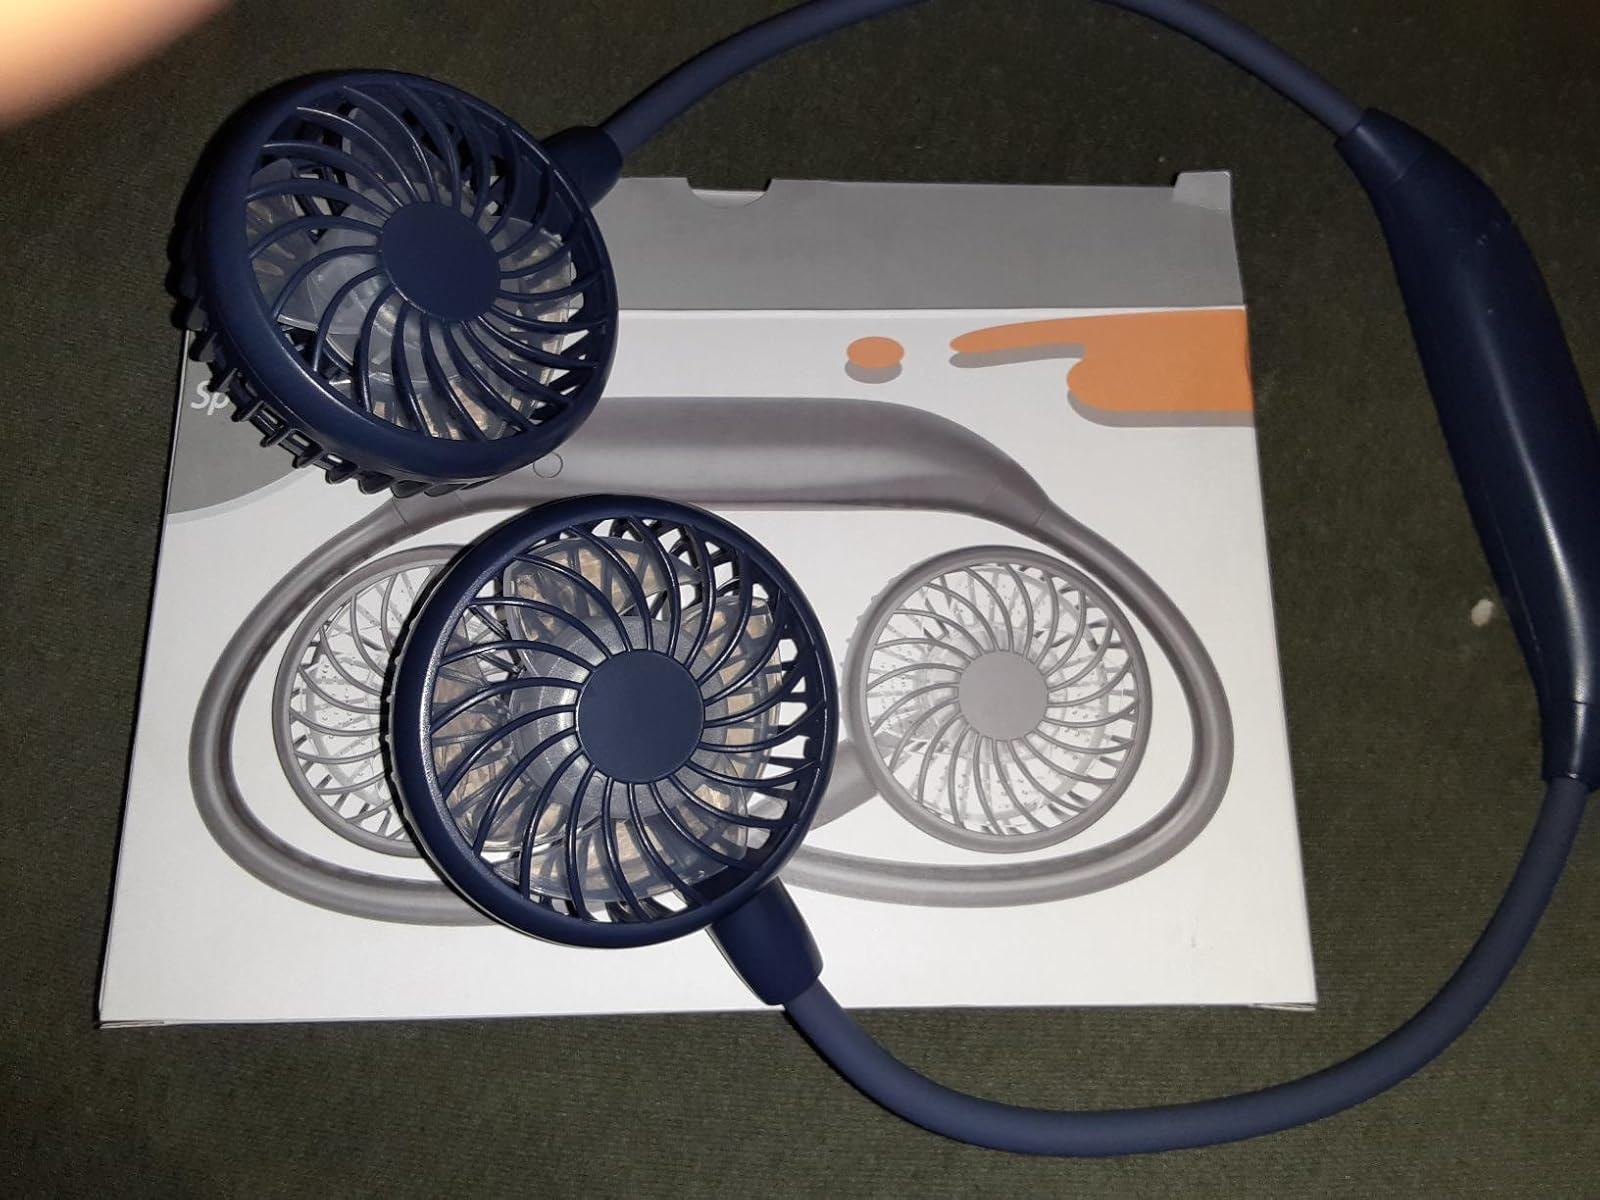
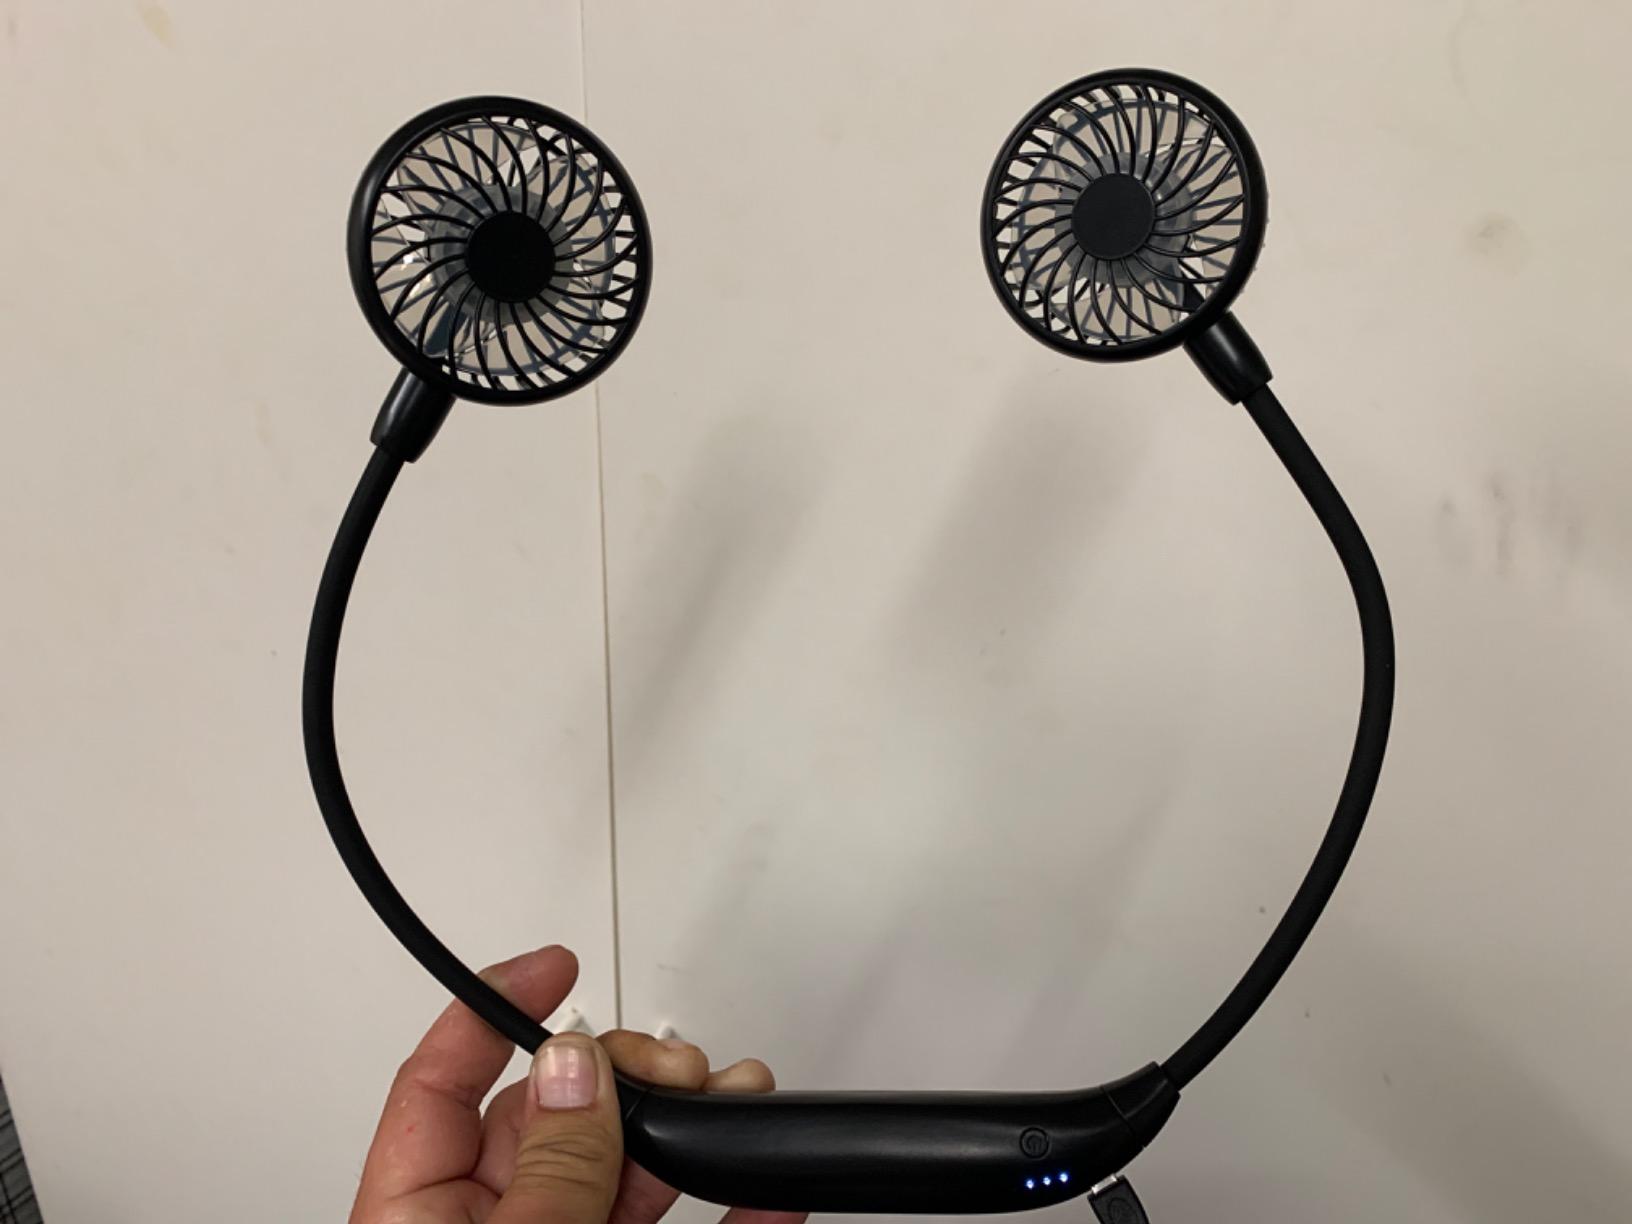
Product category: fan
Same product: no